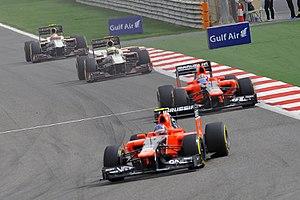
Le Grand Prix automobile de Bahreïn 2012, disputé le 22 avril 2012 sur le circuit international de Sakhir, est la 862ᵉ épreuve du championnat du monde de Formule 1 courue depuis 1950. Il s'agit de la huitième édition du Grand Prix de Bahreïn comptant pour le championnat du monde de Formule 1 et de la quatrième manche du championnat 2012.
Le championnat du monde de Formule 1 2012, 63ᵉ édition du championnat du monde des pilotes de Formule 1, comporte vingt Grands Prix dont le Grand Prix des États-Unis qui fait son retour, sur un circuit inédit. Les titres reviennent à Sebastian Vettel et à son écurie Red Bull-Renault pour la troisième année consécutive.